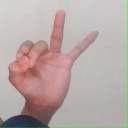
अक्षर: ण